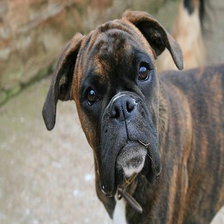
Species: dog
Breed: boxer